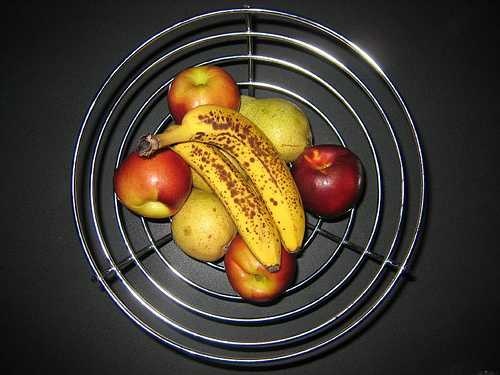
Label: Banana